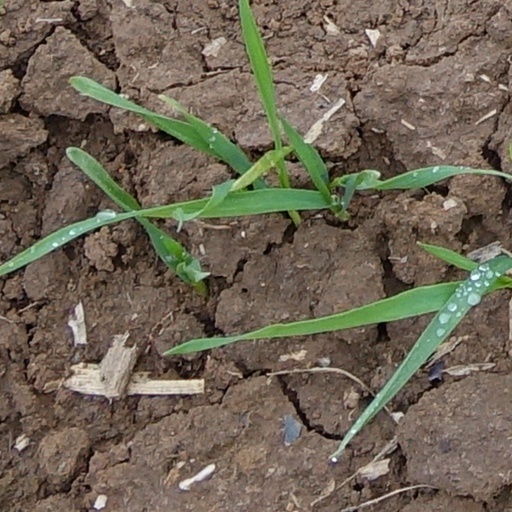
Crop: wheat